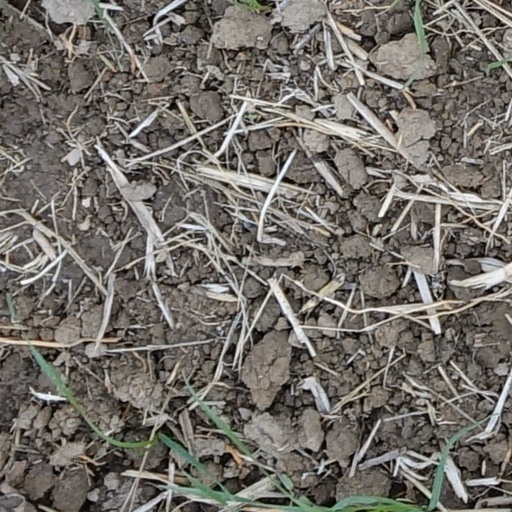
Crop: wheat